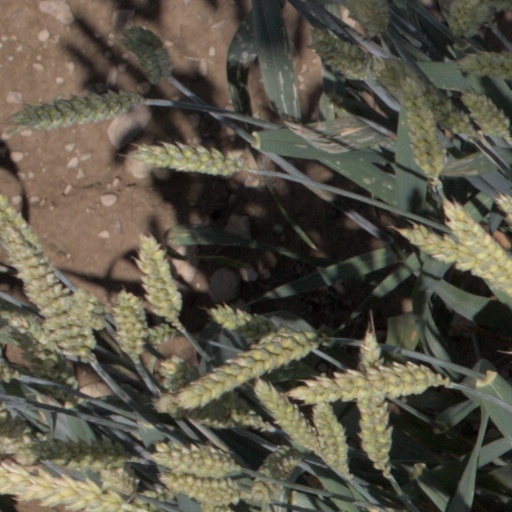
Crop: wheat